Shonn Miller

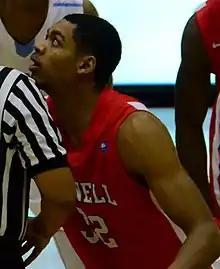
Miller playing for Cornell

Shonn Devante Miller (born August 26, 1993) is an American professional basketball player who last played for the Meralco Bolts of the East Asia Super League. He played college basketball for Cornell and Connecticut.